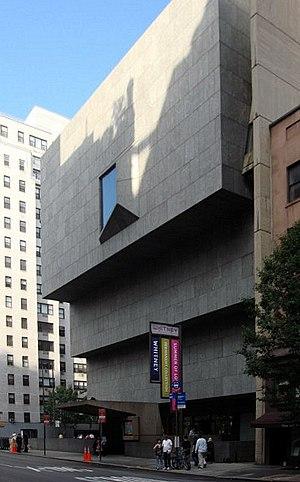
Le Whitney Museum of American Art est un musée d'art situé dans l'arrondissement de Manhattan à New York. Fondé en 1931 par la sculptrice et mécène Gertrude Vanderbilt Whitney, il est consacré essentiellement à l'art américain des XXᵉ et XXIᵉ siècles.
Marcel Lajos Breuer, né le 21 mai 1902 à Pécs et mort le 1ᵉʳ juillet 1981 à New York, est un architecte et designer de mobilier qui fut un moderniste influent. L’un des pères du modernisme, Breuer eut un grand intérêt pour les constructions modulables et les formes simples.